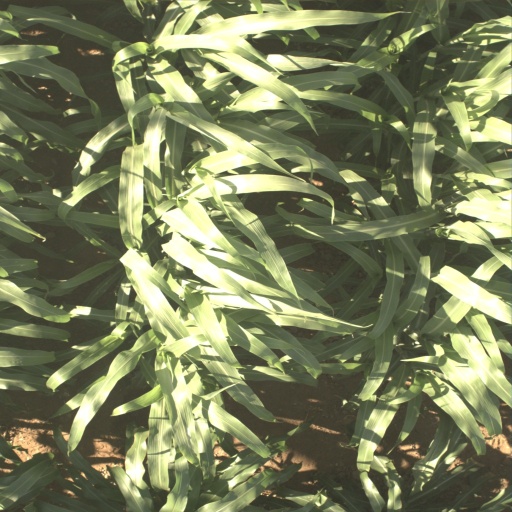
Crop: sorghum